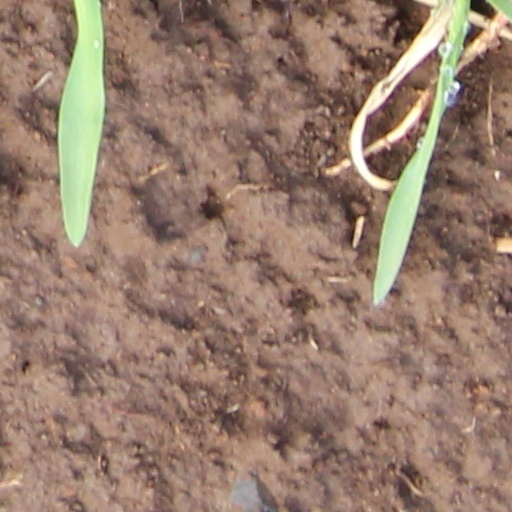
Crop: wheat